G. Stanley Hall

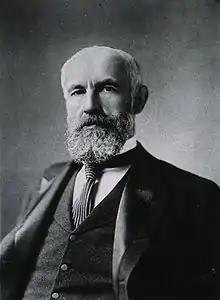
Granville Stanley Hall by Frederick Gutekunst, circa 1910

Granville Stanley Hall (February 1, 1844 – April 24, 1924) was an American psychologist and educator who earned the first doctorate in psychology awarded in the United States of America at Harvard University in the nineteenth century. His interests focused on human life span development and evolutionary theory. Hall was the first president of the American Psychological Association and the first president of Clark University. A 2002 survey by "Review of General Psychology" ranked Hall as the 72nd most cited psychologist of the 20th century, in a tie with Lewis Terman.